Weighing scale

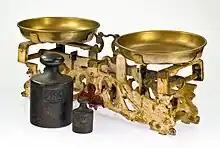
A Roberval balance. The pivots of the parallelogram understructure makes it insensitive to load positioning away from center, so improves its accuracy, and ease of use.

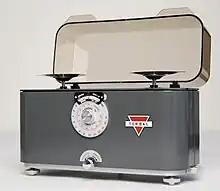
Torsion balance scale made by Torbal

To reduce the need for large reference masses, an off-center beam can be used. A balance with an off-center beam can be almost as accurate as a scale with a center beam, but the off-center beam requires special reference masses and cannot be intrinsically checked for accuracy by simply swapping the contents of the pans as a center-beam balance can. To reduce the need for small graduated reference masses, a sliding weight called a poise can be installed so that it can be positioned along a calibrated scale. A poise adds further intricacies to the calibration procedure, since the exact mass of the poise must be adjusted to the exact lever ratio of the beam.